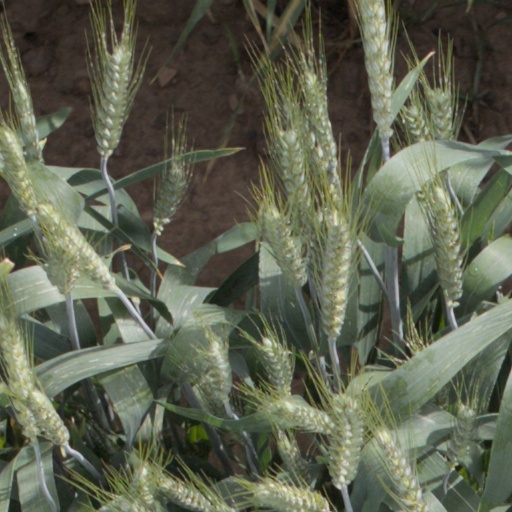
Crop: wheat